Balata village

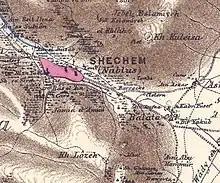
Balata in the 1880s in the PEF Survey of Palestine. Jacob's Well and Joseph's Tomb are both identified, and Nablus is stated as being the location of Biblical Shechem, in contrast to the modern identification with Tell Balata.

Balata is a village on an ancient site, and it has ancient cisterns and canals. In 1896, a Samaritan sarcophagus was found at the house of a local fellah.